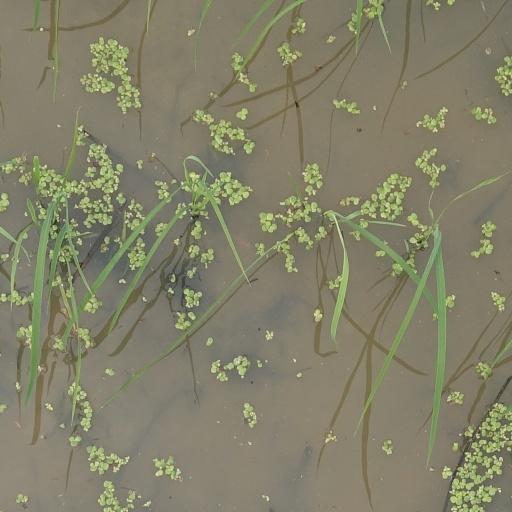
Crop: rice